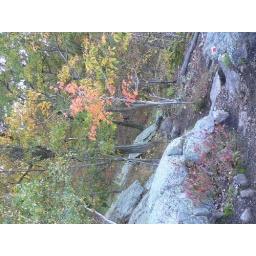
bear mountain in the fall